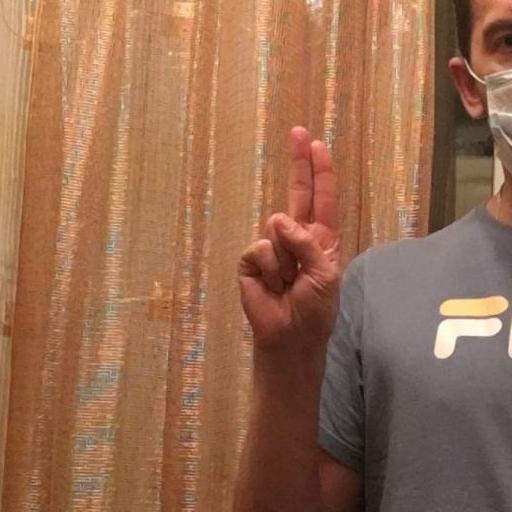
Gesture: two_up